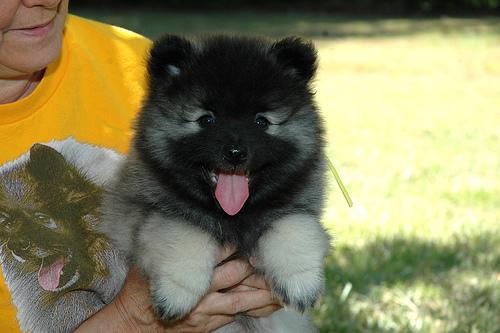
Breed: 223-n000092-keeshond